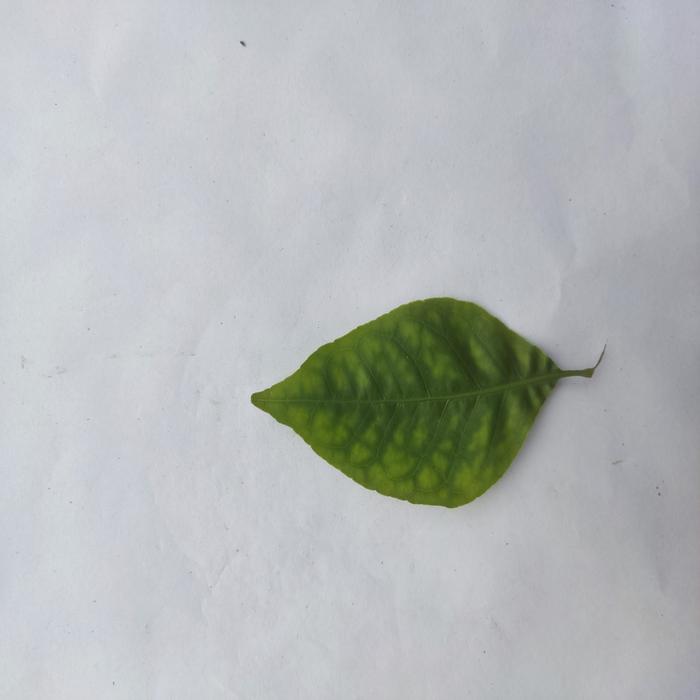
Crop: Aegle Marmelos
Leaf condition: Leaf_Spot